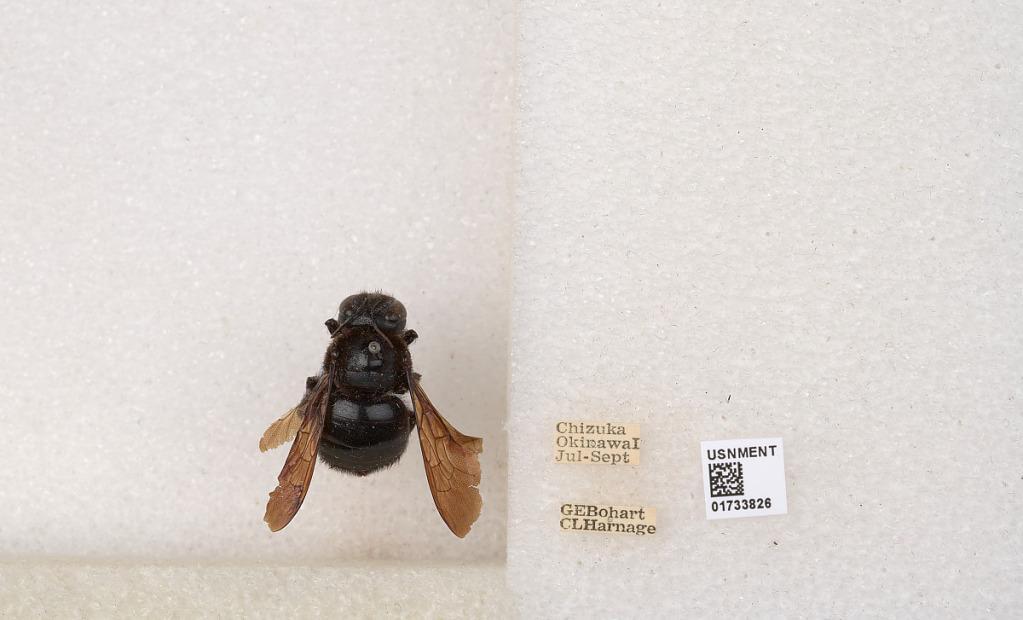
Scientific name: Xylocopa (Alloxylocopa) flavifrons Matsumura
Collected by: G. Bohart & C. Harnage
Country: Japan
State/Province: Okinawa
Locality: Chizuka, Okinawa Island